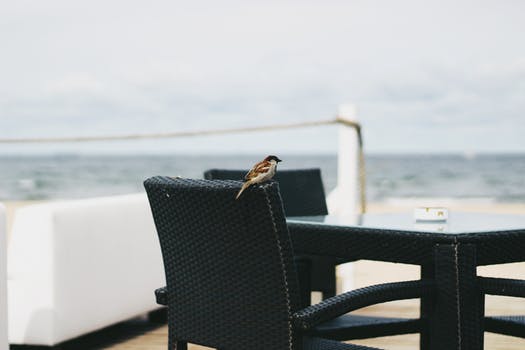
Label: No Watermark